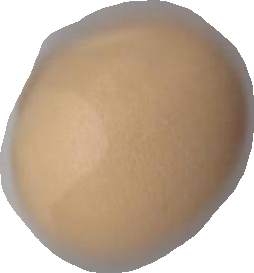
Variety: Grobogan